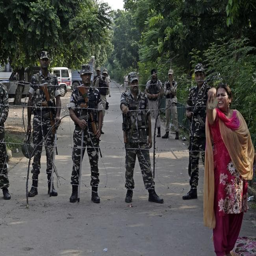
paramilitary soldiers stand guard on a barricaded road .